Roberto Trashorras

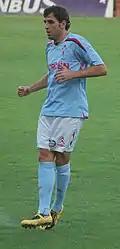
Trashorras in action for Celta in 2009

Born in Rábade, Province of Lugo, Galicia, Trashorras finished his youth career with Barcelona, playing one game with the first team on 6 October 2001, a 2–1 La Liga away loss against Deportivo de La Coruña where he came on as a second-half substitute for Alfonso Pérez. In the summer of 2003 he moved to Real Madrid, only managing to appear for their reserves.